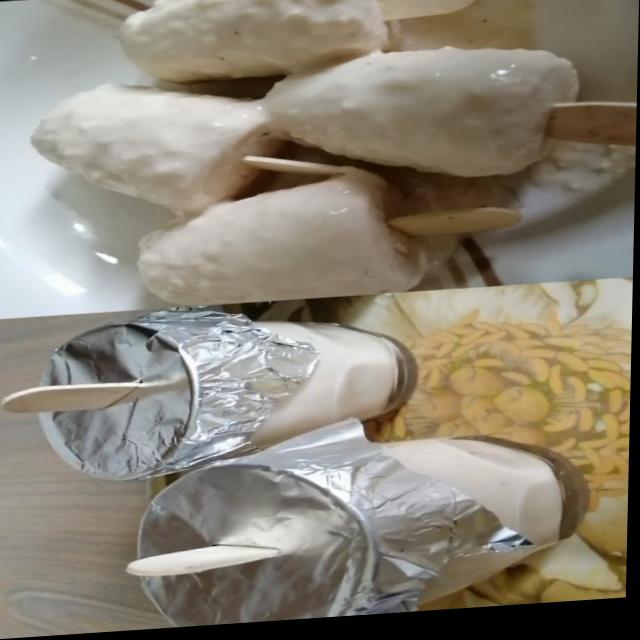
Dish: kulfi